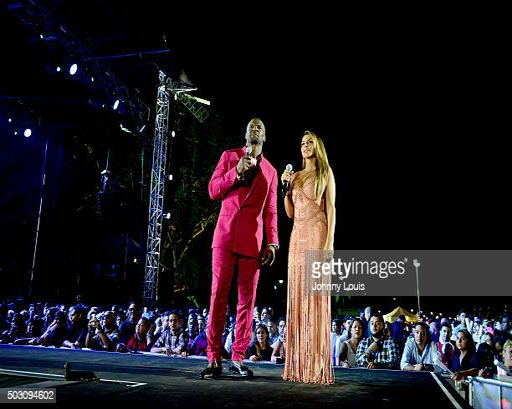
actor and entrepreneur on stage